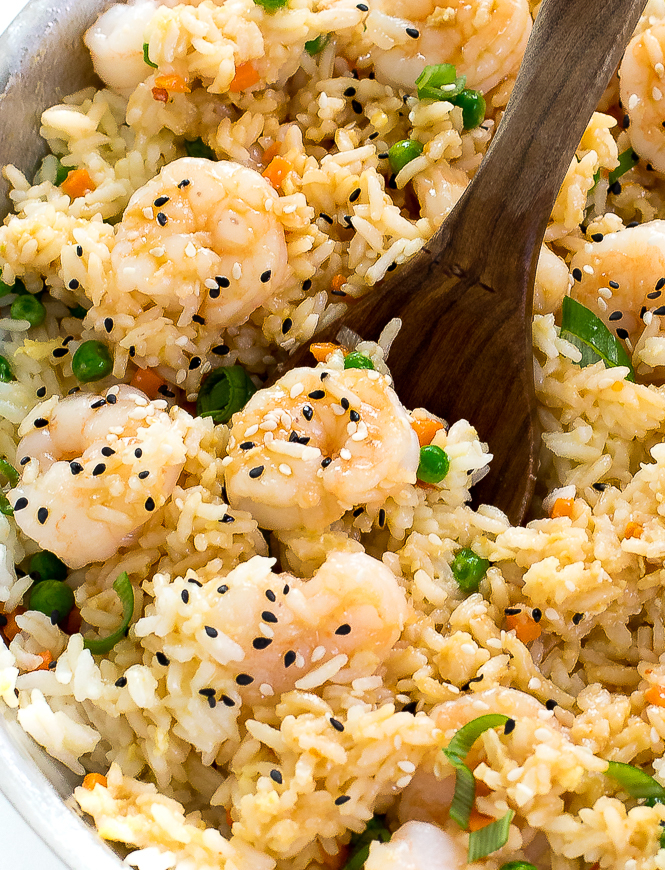
Dish: fried_rice